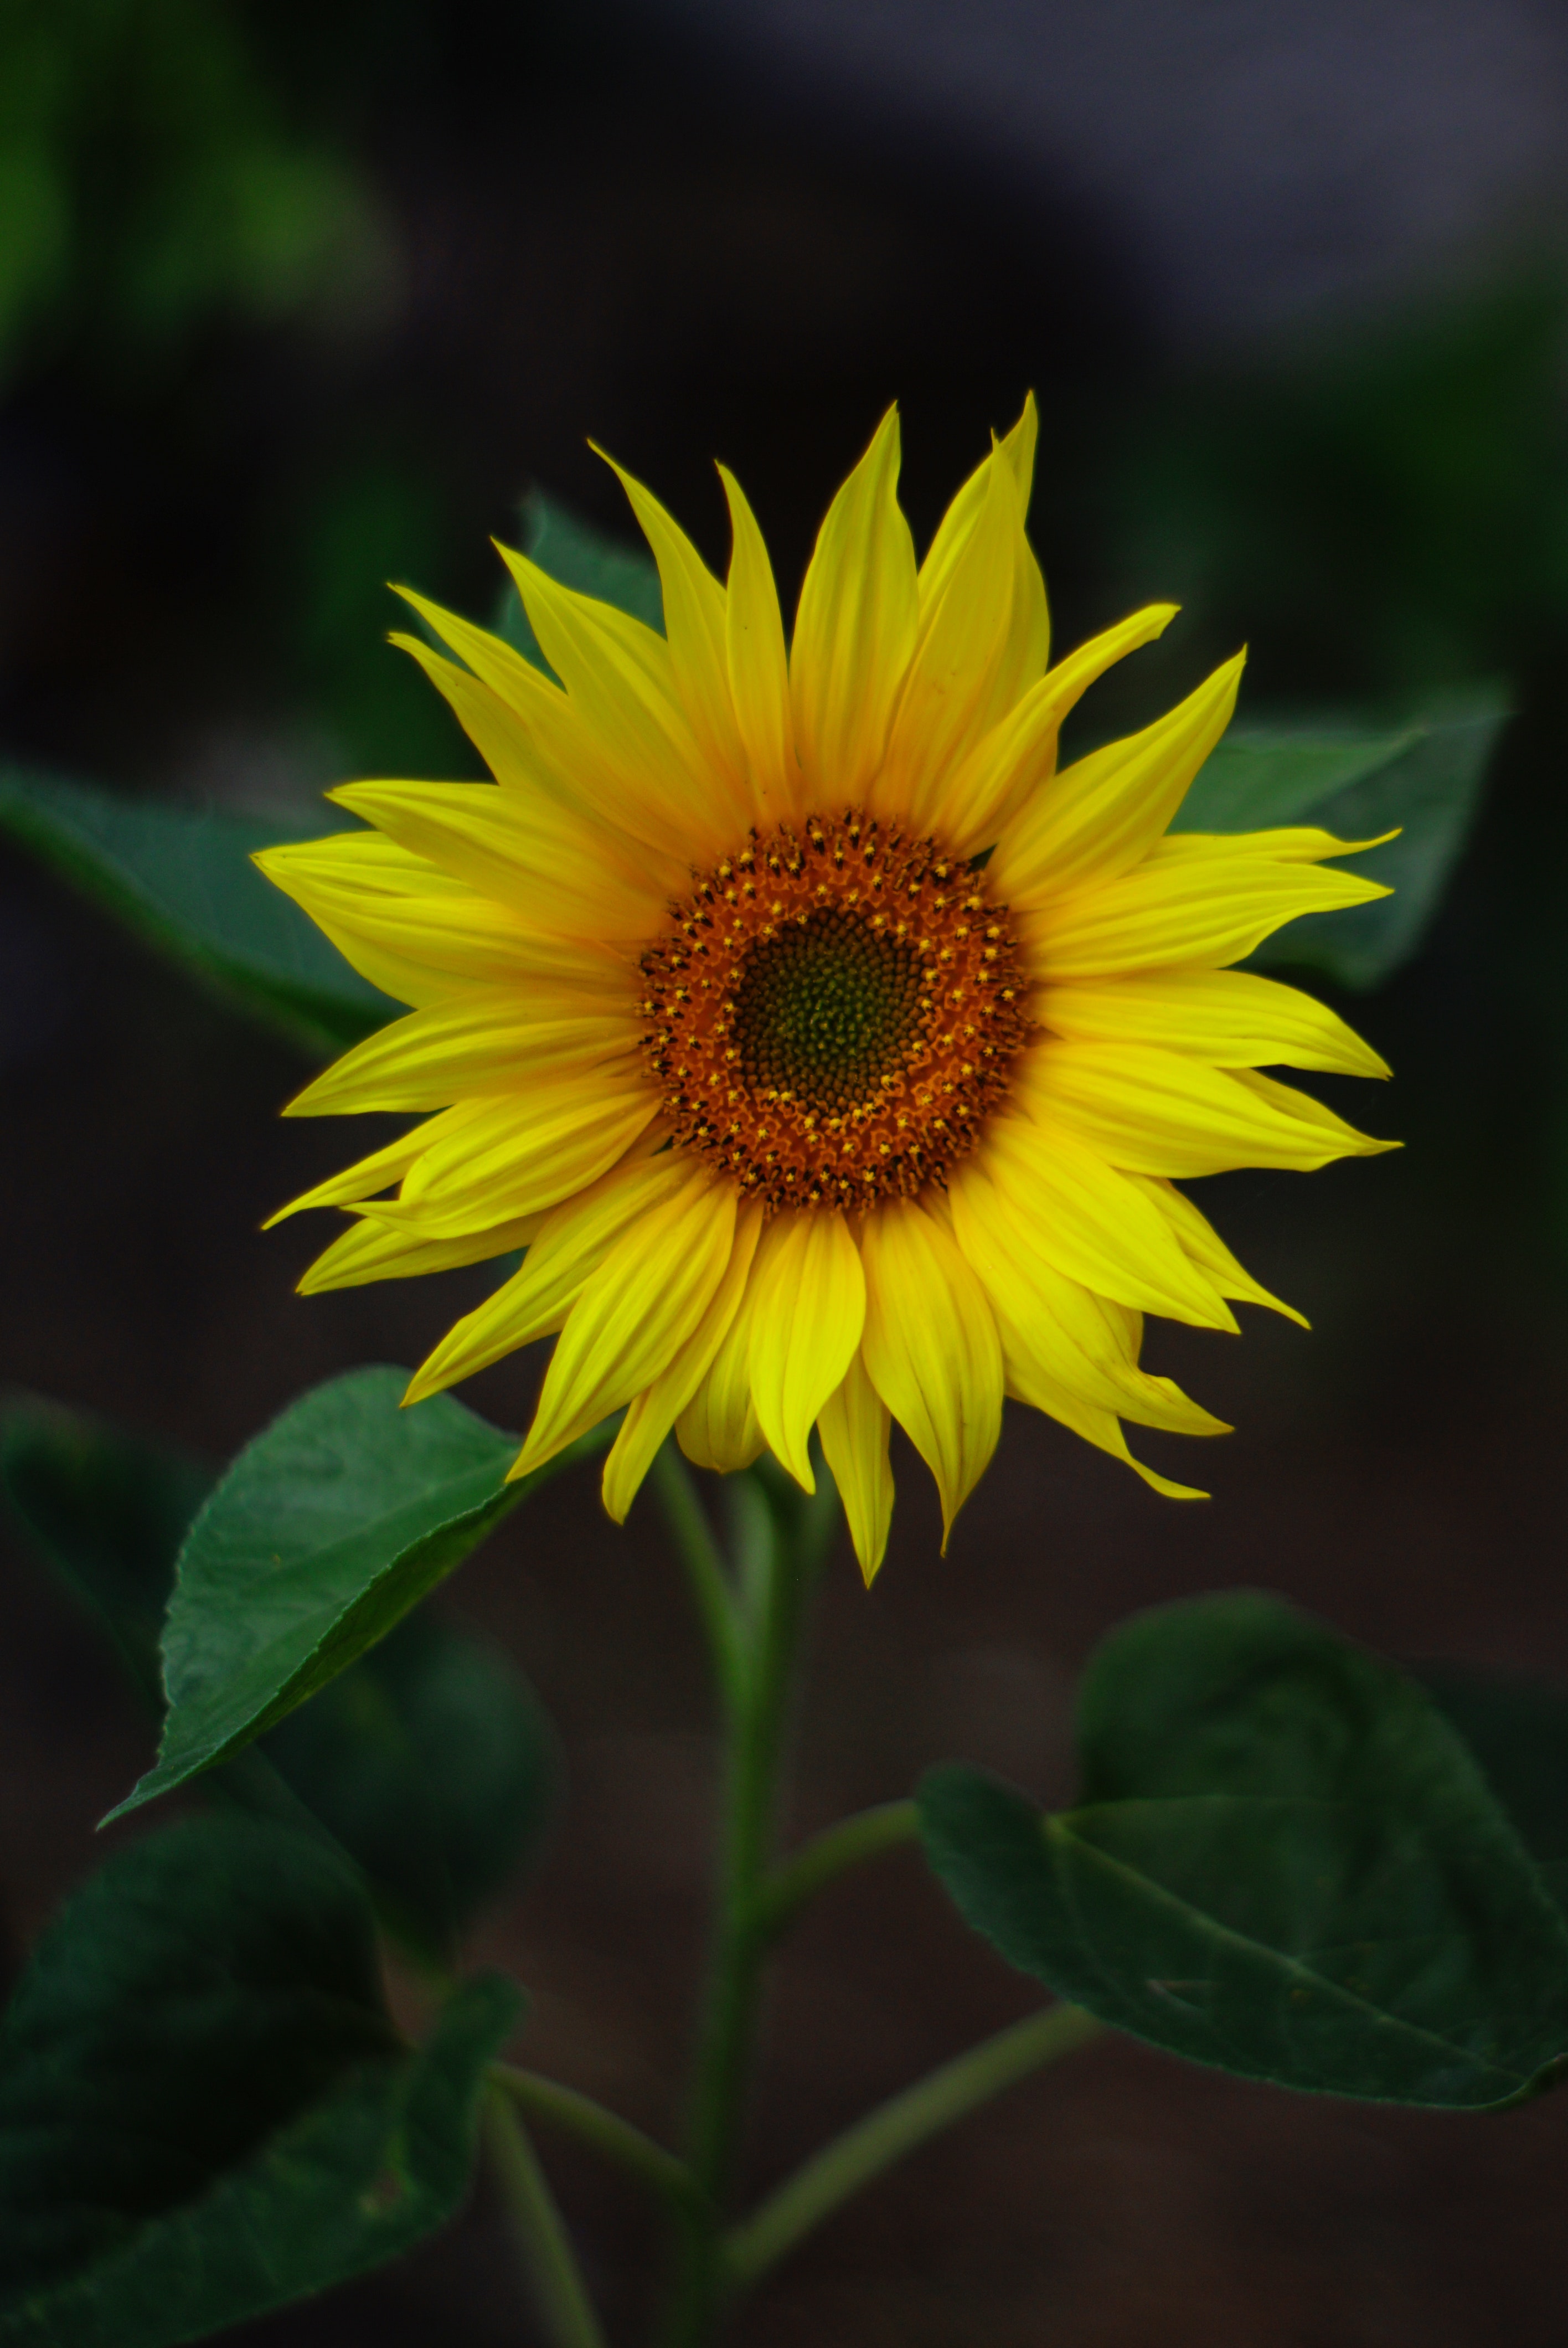
flower, sunflower, flowering plant, yellow, petal, plant, sky, botany, pollen, leaf, daisy family, asterales, wildflower, annual plant, sunflower seed, Forb, plant stem, herbaceous plant, perennial plant, cuisine